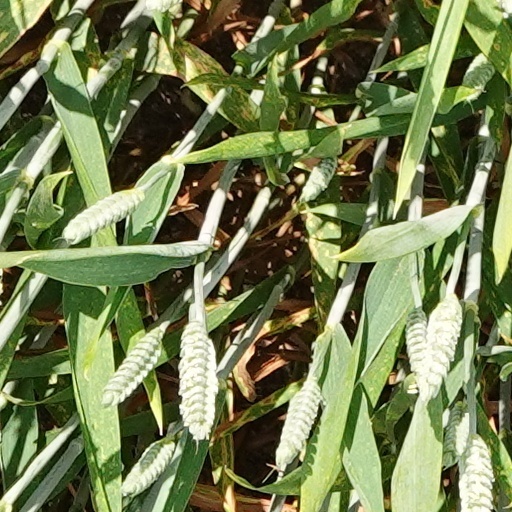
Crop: wheat